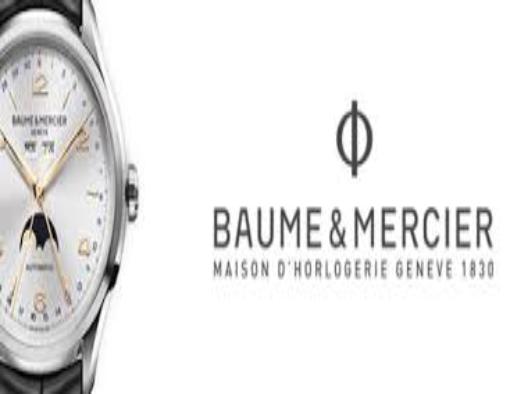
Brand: Baume et Mercier-1
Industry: Clothes